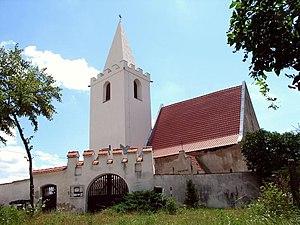
Staré Ždánice est une commune du district et de la région de Pardubice, en République tchèque. Sa population s'élevait à 703 habitants en 2017.